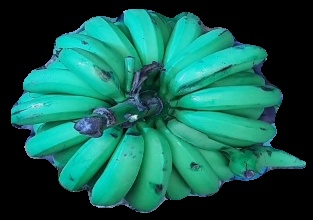
Variety: pachbale
Grade: grade2